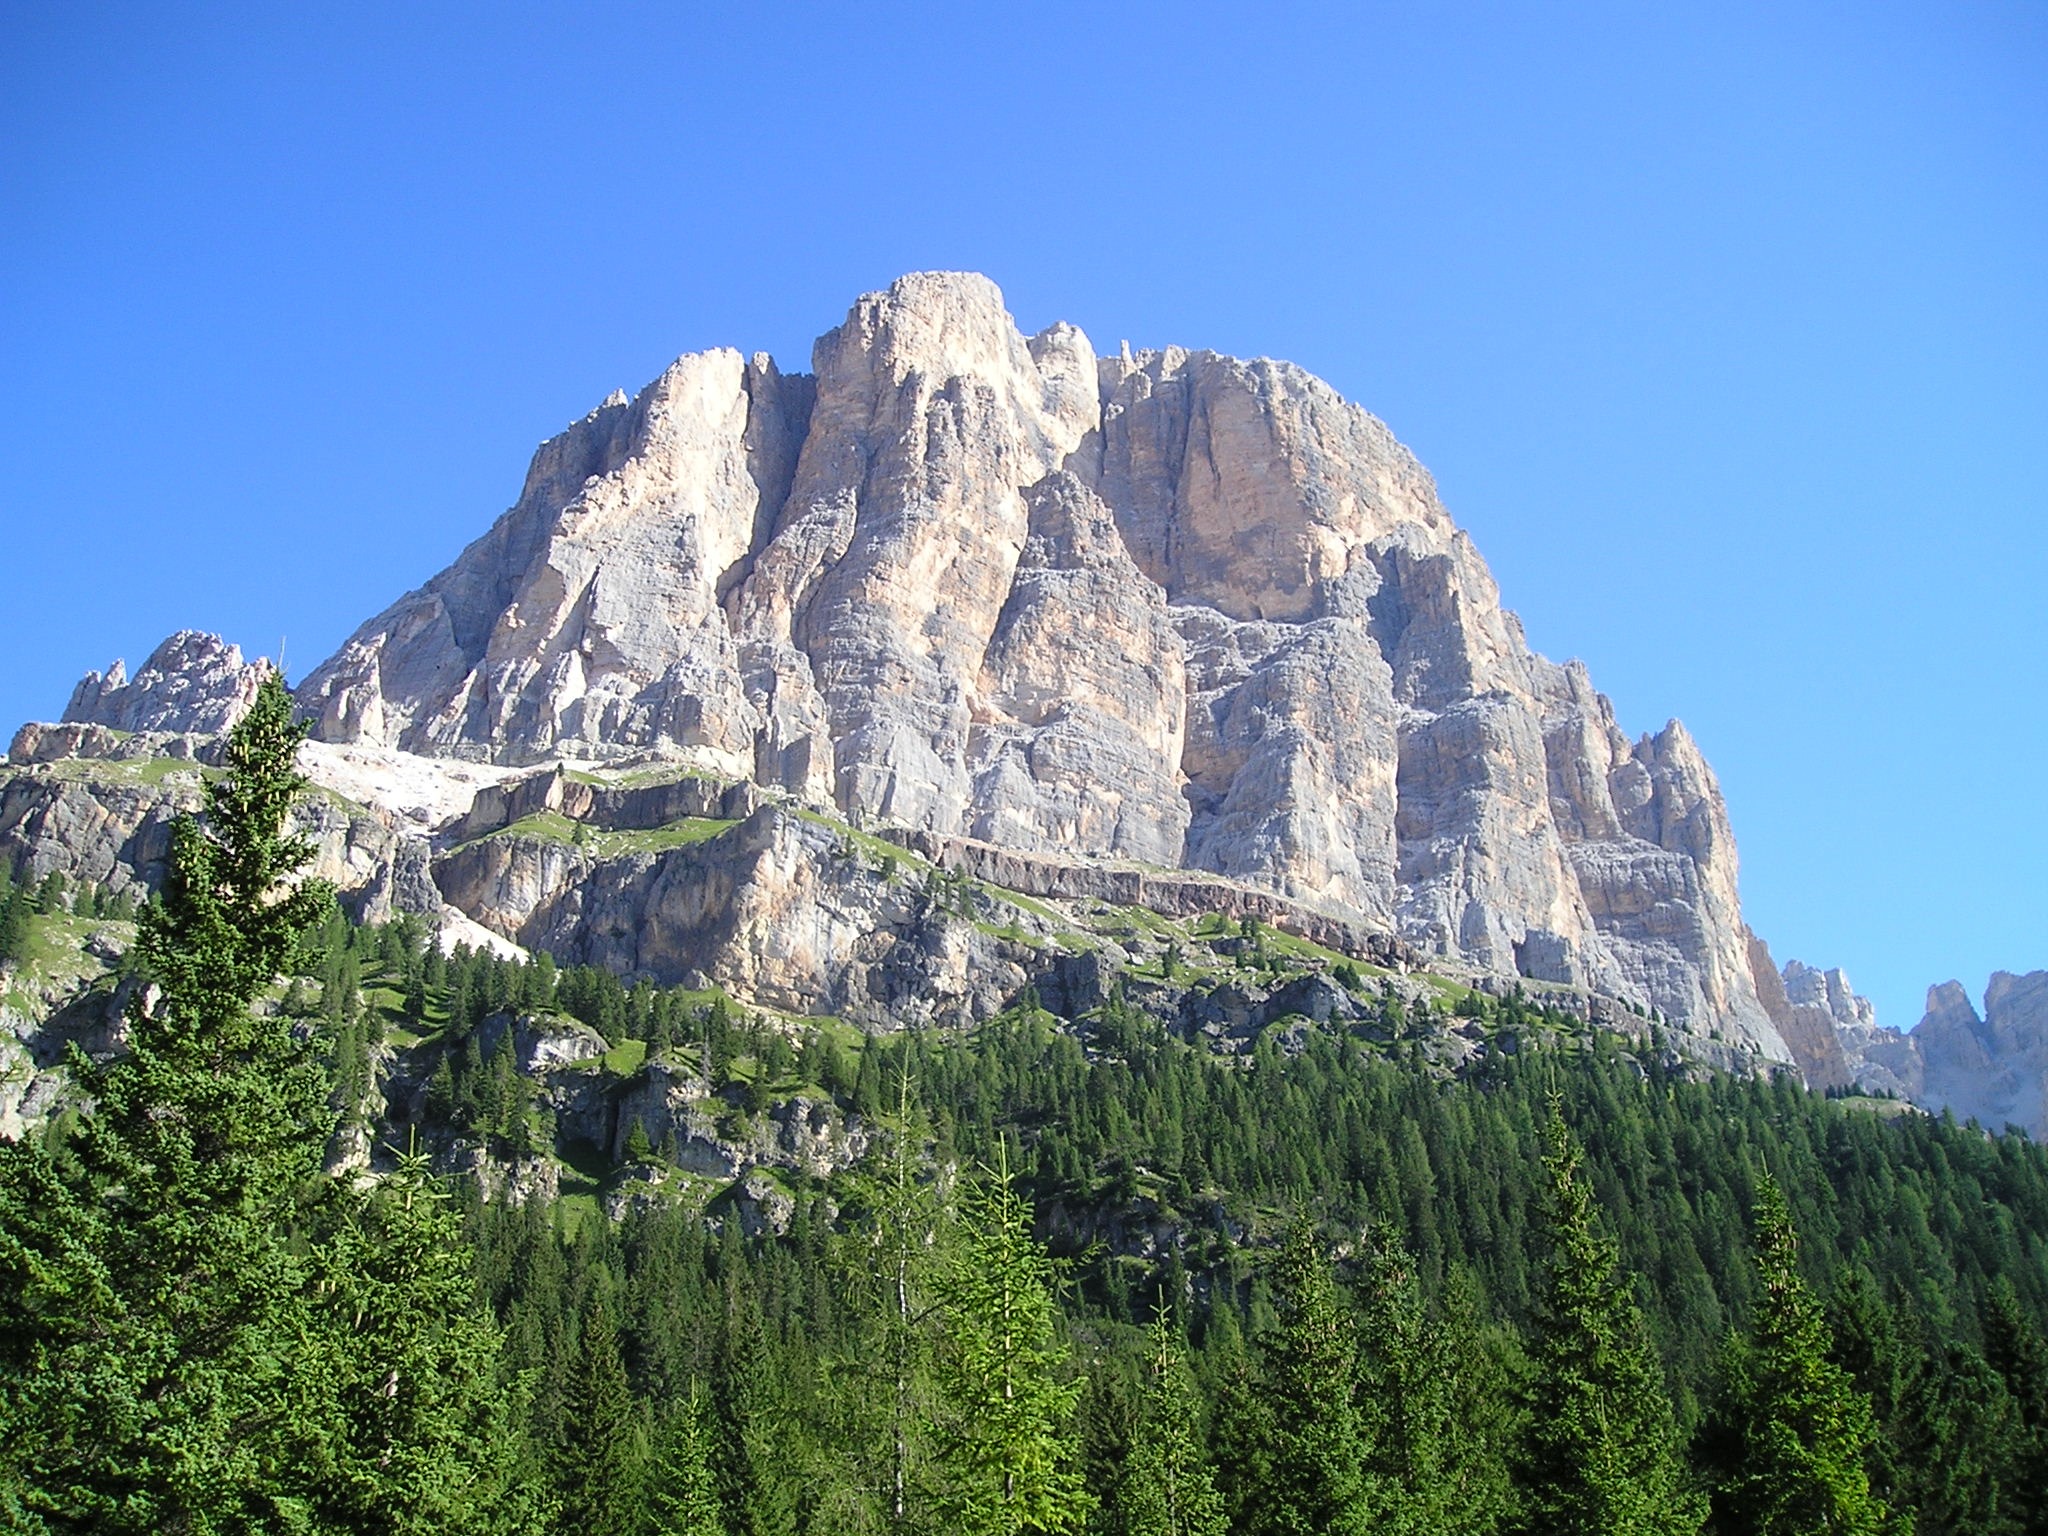
nature, rock, wilderness, walking, mountain, adventure, valley, mountain range, cliff, park, italy, alpine, steep, terrain, national park, rock wall, ridge, summit, geology, mountains, alps, badlands, plateau, dolomite, dolomites, landform, south tyrol, mountain pass, steep wall, tofana, geographical feature, mountainous landforms